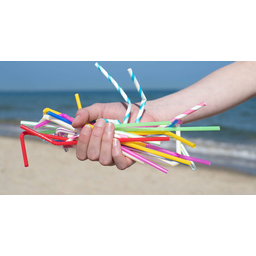
Label: plastic